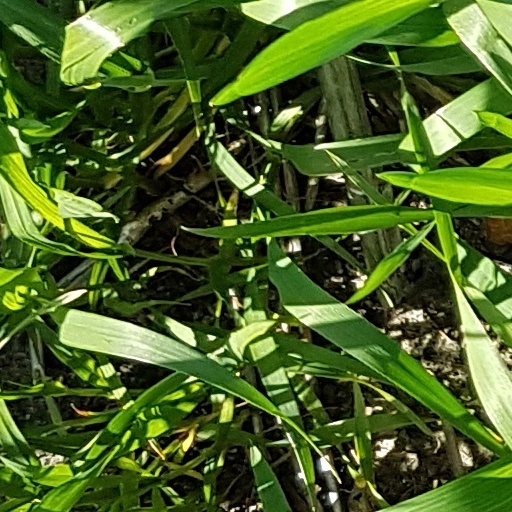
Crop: wheat